Jelling stones

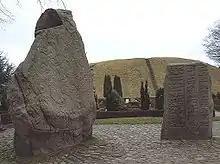
The heritage site in 2004: Runestones are in the foreground; in the background is one of two mounds.

The stones are strongly identified with the creation of Denmark as a nation state. Both inscriptions mention the name "Danmark" (in the form of accusative "tanmaurk" on the large stone, and genitive "tanmarkar" (pronounced ) on the small stone).